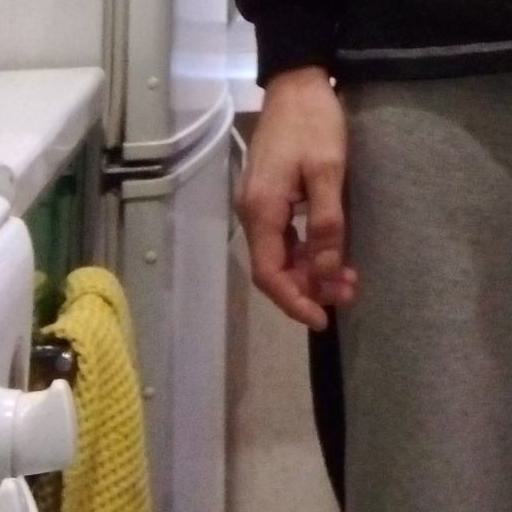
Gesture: no_gesture